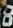
Number: 8